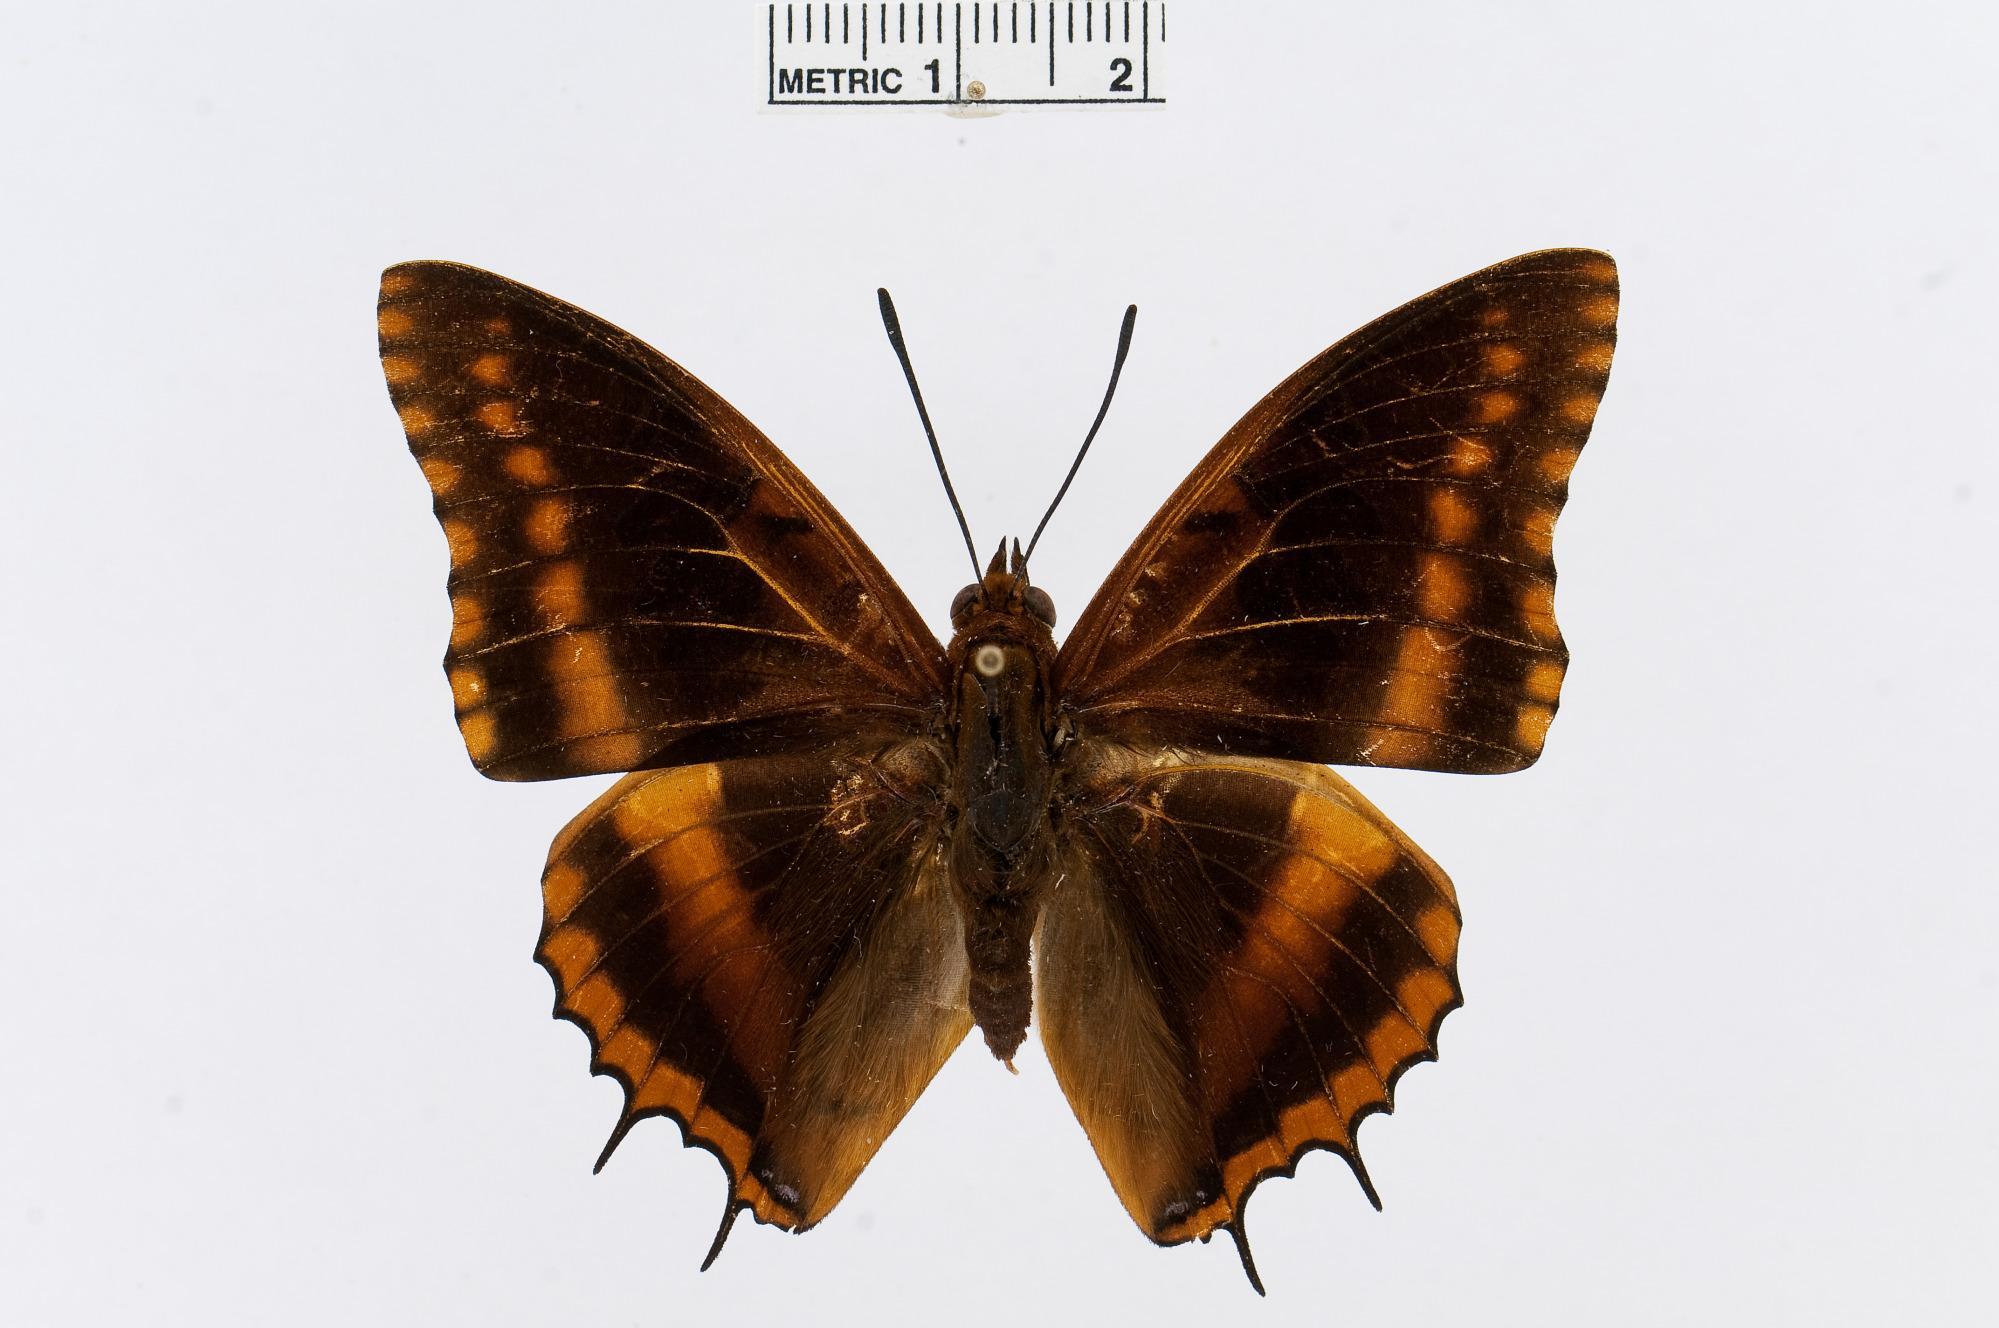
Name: Charaxes eudoxus
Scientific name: Charaxes eudoxus (Drury, 1792)
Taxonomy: Animalia, Arthropoda, Insecta, Lepidoptera, Nymphalidae, Charaxinae